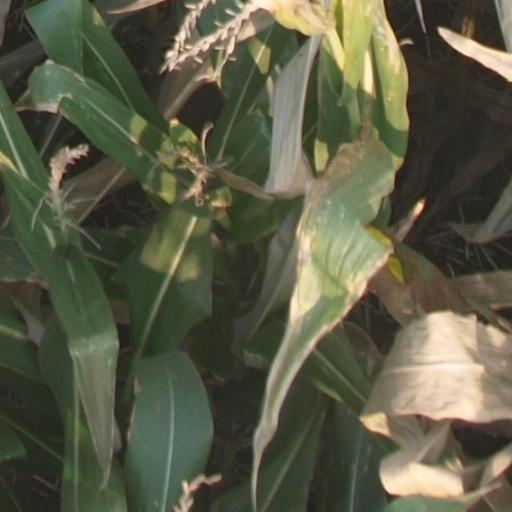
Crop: maize; corn